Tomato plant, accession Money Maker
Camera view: horizontal (90 deg, fisheye); turntable rotation: 150 degrees
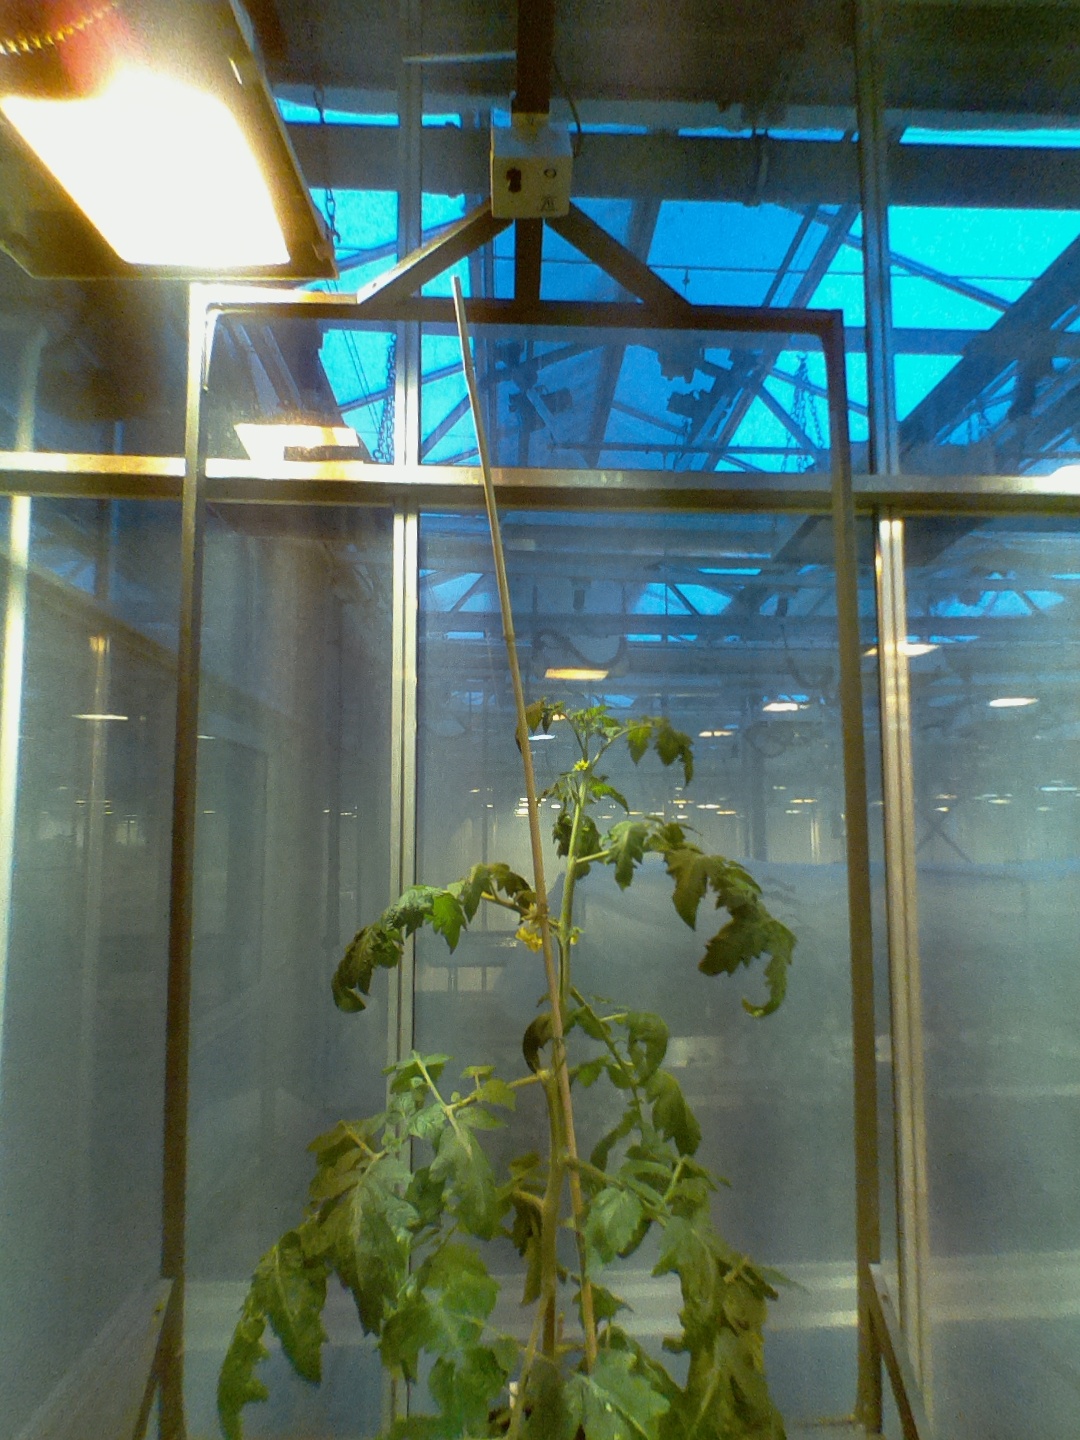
BBCH growth stage 66: Full flowering, 60%-70% of flowers open, more petals falling